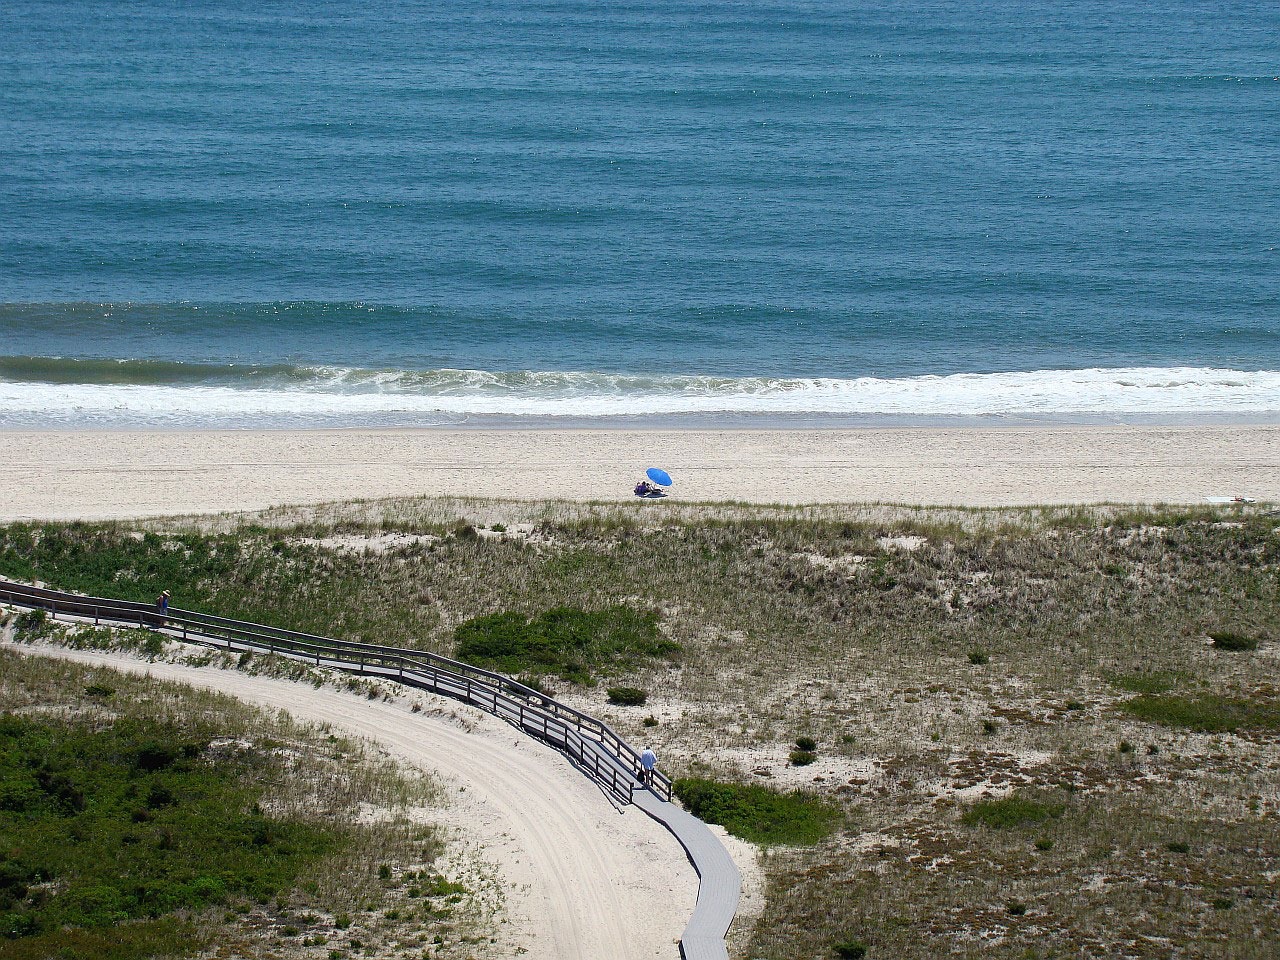
beach, sea, coast, water, sand, ocean, horizon, people, boardwalk, shore, wave, vacation, cliff, bay, terrain, body of water, habitat, cape, wind wave